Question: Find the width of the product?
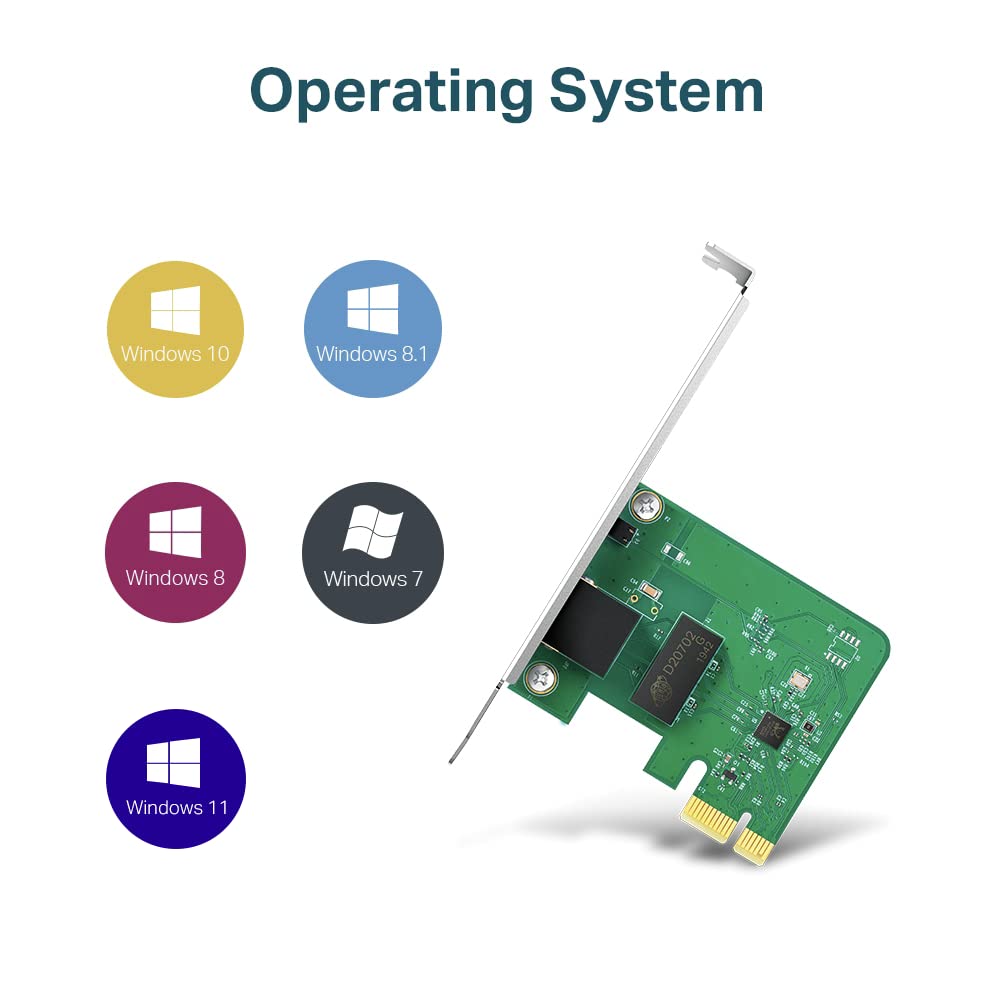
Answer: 10.0 inch